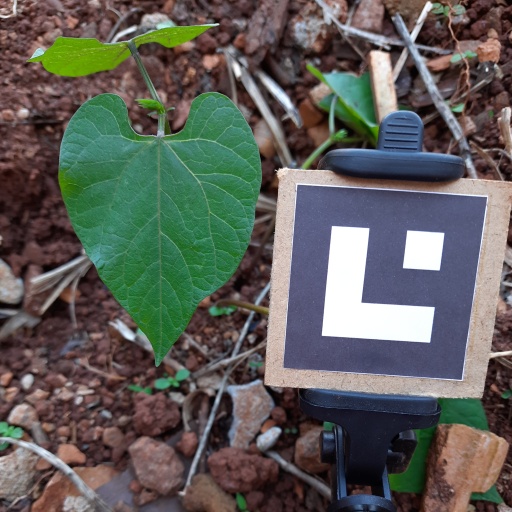
Observations: wavy surface, no eating holes, under shade